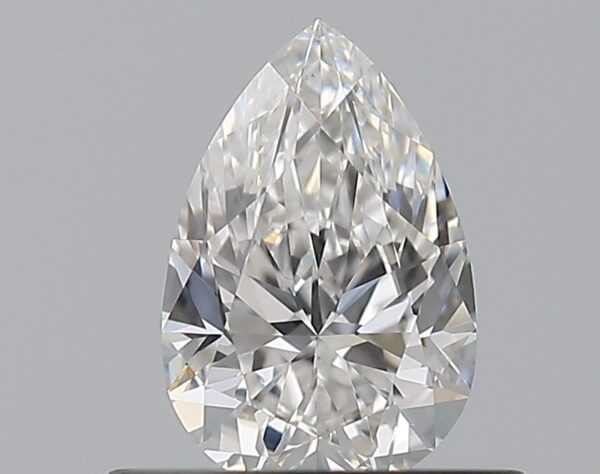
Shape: pear
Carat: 0.5
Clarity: VS2
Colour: E
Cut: EX
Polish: VG
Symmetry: EX
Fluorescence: N
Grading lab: GIA
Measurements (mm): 6.63 x 4.37 x 2.79